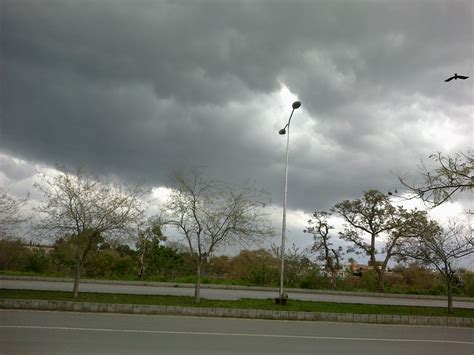
Weather: cloudy or overcast